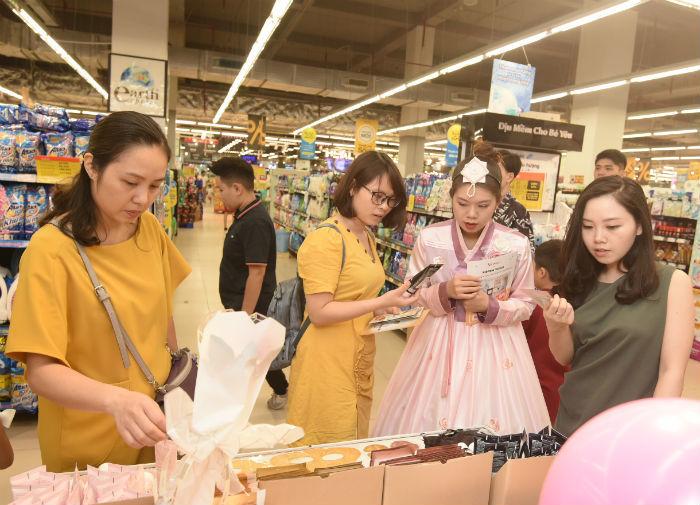
có một nhóm người đang mua hàng trong siêu thị